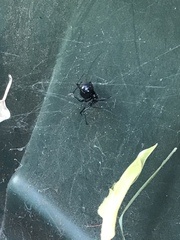
Species: Lactrodectus_hesperus